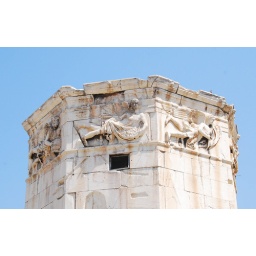
water tower in roman agora, athens 08/2008